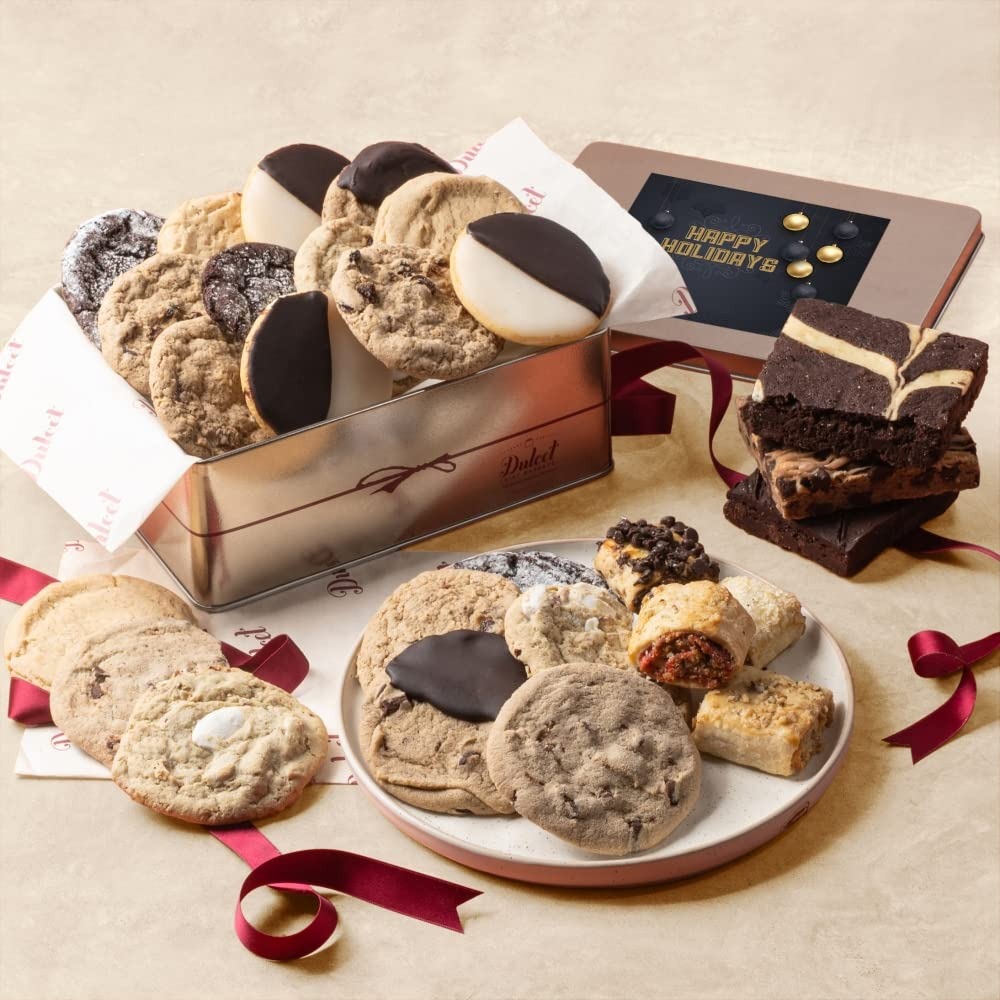
Item Name: Dulcet Gift Baskets Holiday Party Tin Box, Sweet Treats, Snack Care Package, For Friends, Family, Boss, Employees and Gatherings
Bullet Point 1: STEP INTO THE HOLIDAY SEASON: With Dulcet's Holiday Gift Tin, you just never go wrong! Gift features 3 Assorted Brownies-Flavors include: Chocolate Cheese, Chocolate Chip Blondie, and Chocolate Fudge, 20 Assorted Cookies- Flavors include: Chocolate Chip, Peanut Butter, Cranberry White Chip, Oatmeal Raisin, Black and White, Chocolate Dipped and Crinkle, and 1/4 Lb. Assorted Rugelah-Flavors include: Raspberry, Cinnamon Sugar, Apricot, and/or Chocolate Chip.
Bullet Point 2: TREAT YOUR LOVED ONES TO A SWEET GIFT FOR THE HOLIDAYS: The Best way to wish your loved ones Happy Holidays is with an awesome gift basket filled with mouthwatering sweet treats! No matter the holiday being celebrated, send your beloved ones this delicious tin box of chewy, soft, gooey chocolaty baked creations and let them indulge in the amazing, decadent flavor.
Bullet Point 3: CHRISTMAS GIFT FOR ALL: These festive goodies are the perfect solution to convey your holiday spirits to your clients or business associates. The nostalgic flavors of our fresh-baked goods combined with our one-of-a-kind gift box will surely bring smiles to your family, coworkers, boss, business associates, clients, customers, or partners, long after their Christmas celebrations and gift-giving adventures are over.
Bullet Point 4: FRESHNESS: Our goal is to bring you the very best in design. Each Dulcet pastry is individually wrapped to ensure the utmost freshness. All of our amazing pastries. We have the right to change Products and Flavors upon availability for equal valued products.
Bullet Point 5: SATISFACTION: We love our present basket so much, and we're sure you will feel the same. If, for any reason, you or your recipient aren't fully satisfied with our products, we'll be there for you! What are you waiting for? Buy us with confidence!
Product Description: TREAT YOUR LOVED ONES TO A SWEET GIFT FOR THE HOLIDAYS: The Best way to wish your loved ones Happy Holidays is with an awesome gift basket filled with mouthwatering sweet treats! No matter the holiday being celebrated, send your beloved ones this delicious tin box of chewy, soft, gooey chocolaty baked creations and let them indulge in the amazing, decadent flavor. Each gift box contains a variety of Flavors and Goodies, offering you heaven in each and every bite.
Value: 1.0
Unit: Count

Price: 72.99